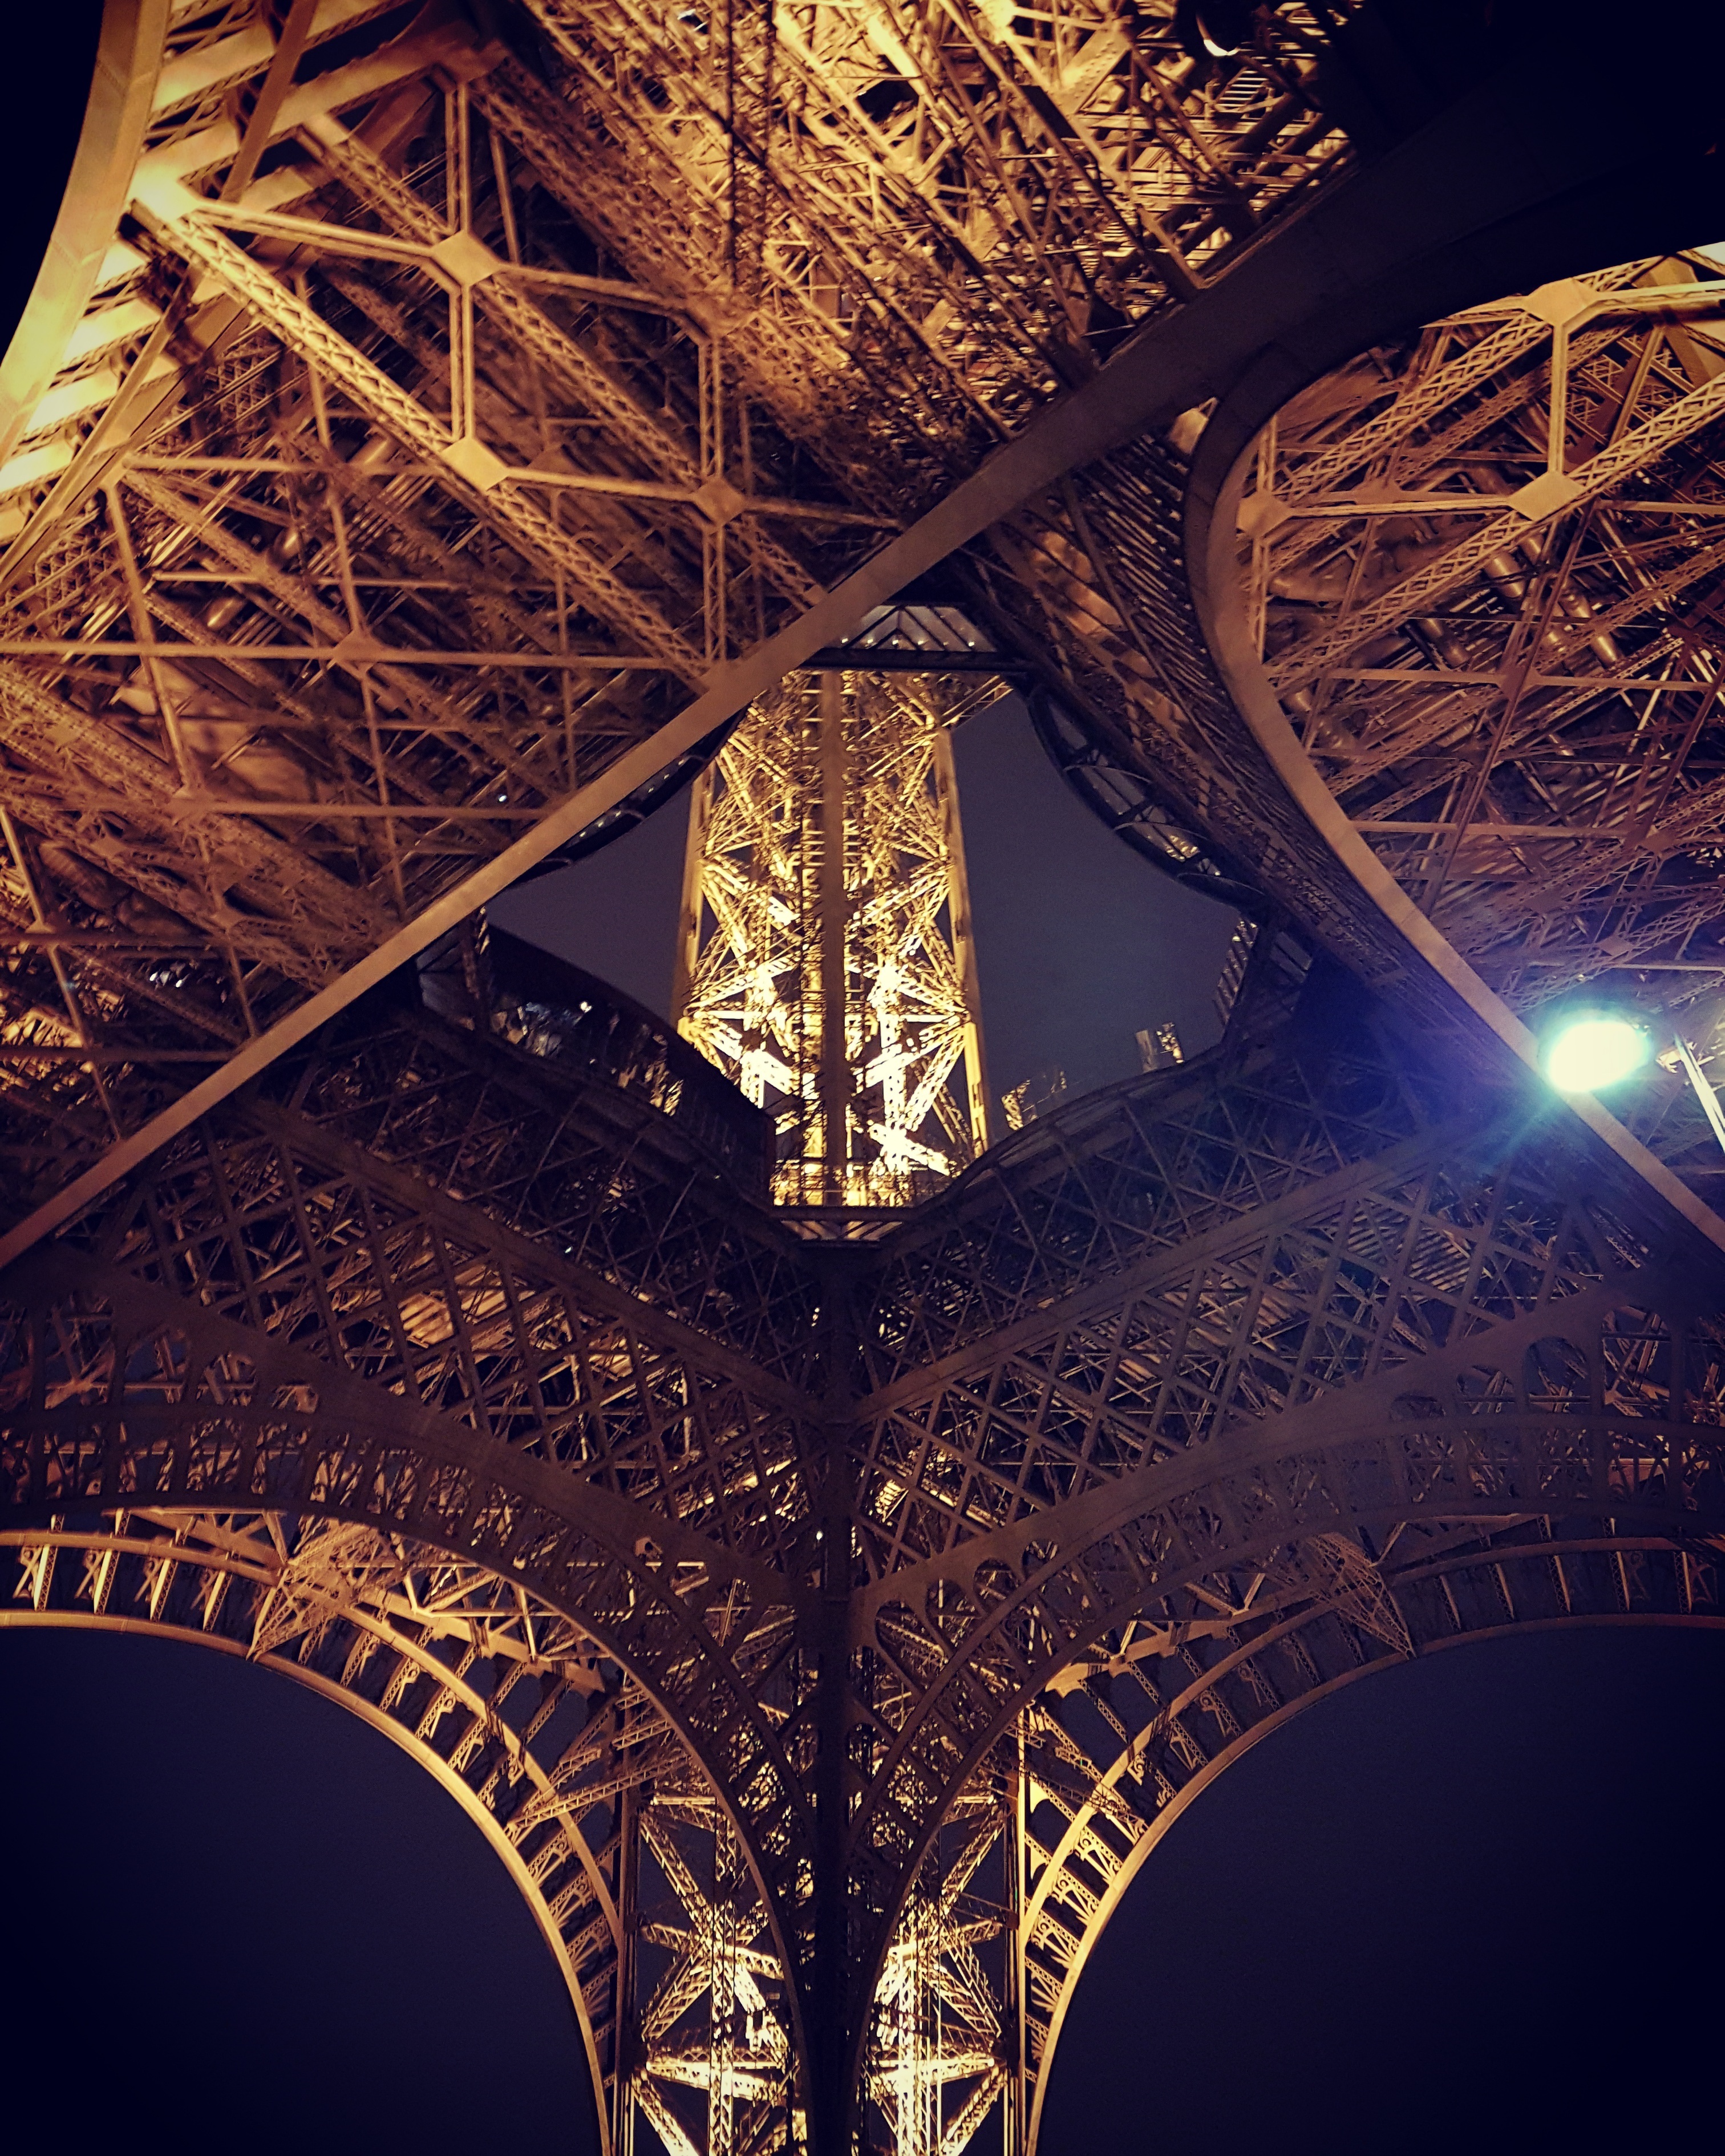
light, night, sunlight, arch, reflection, darkness, lighting, design, symmetry, dome, shape, fractal art